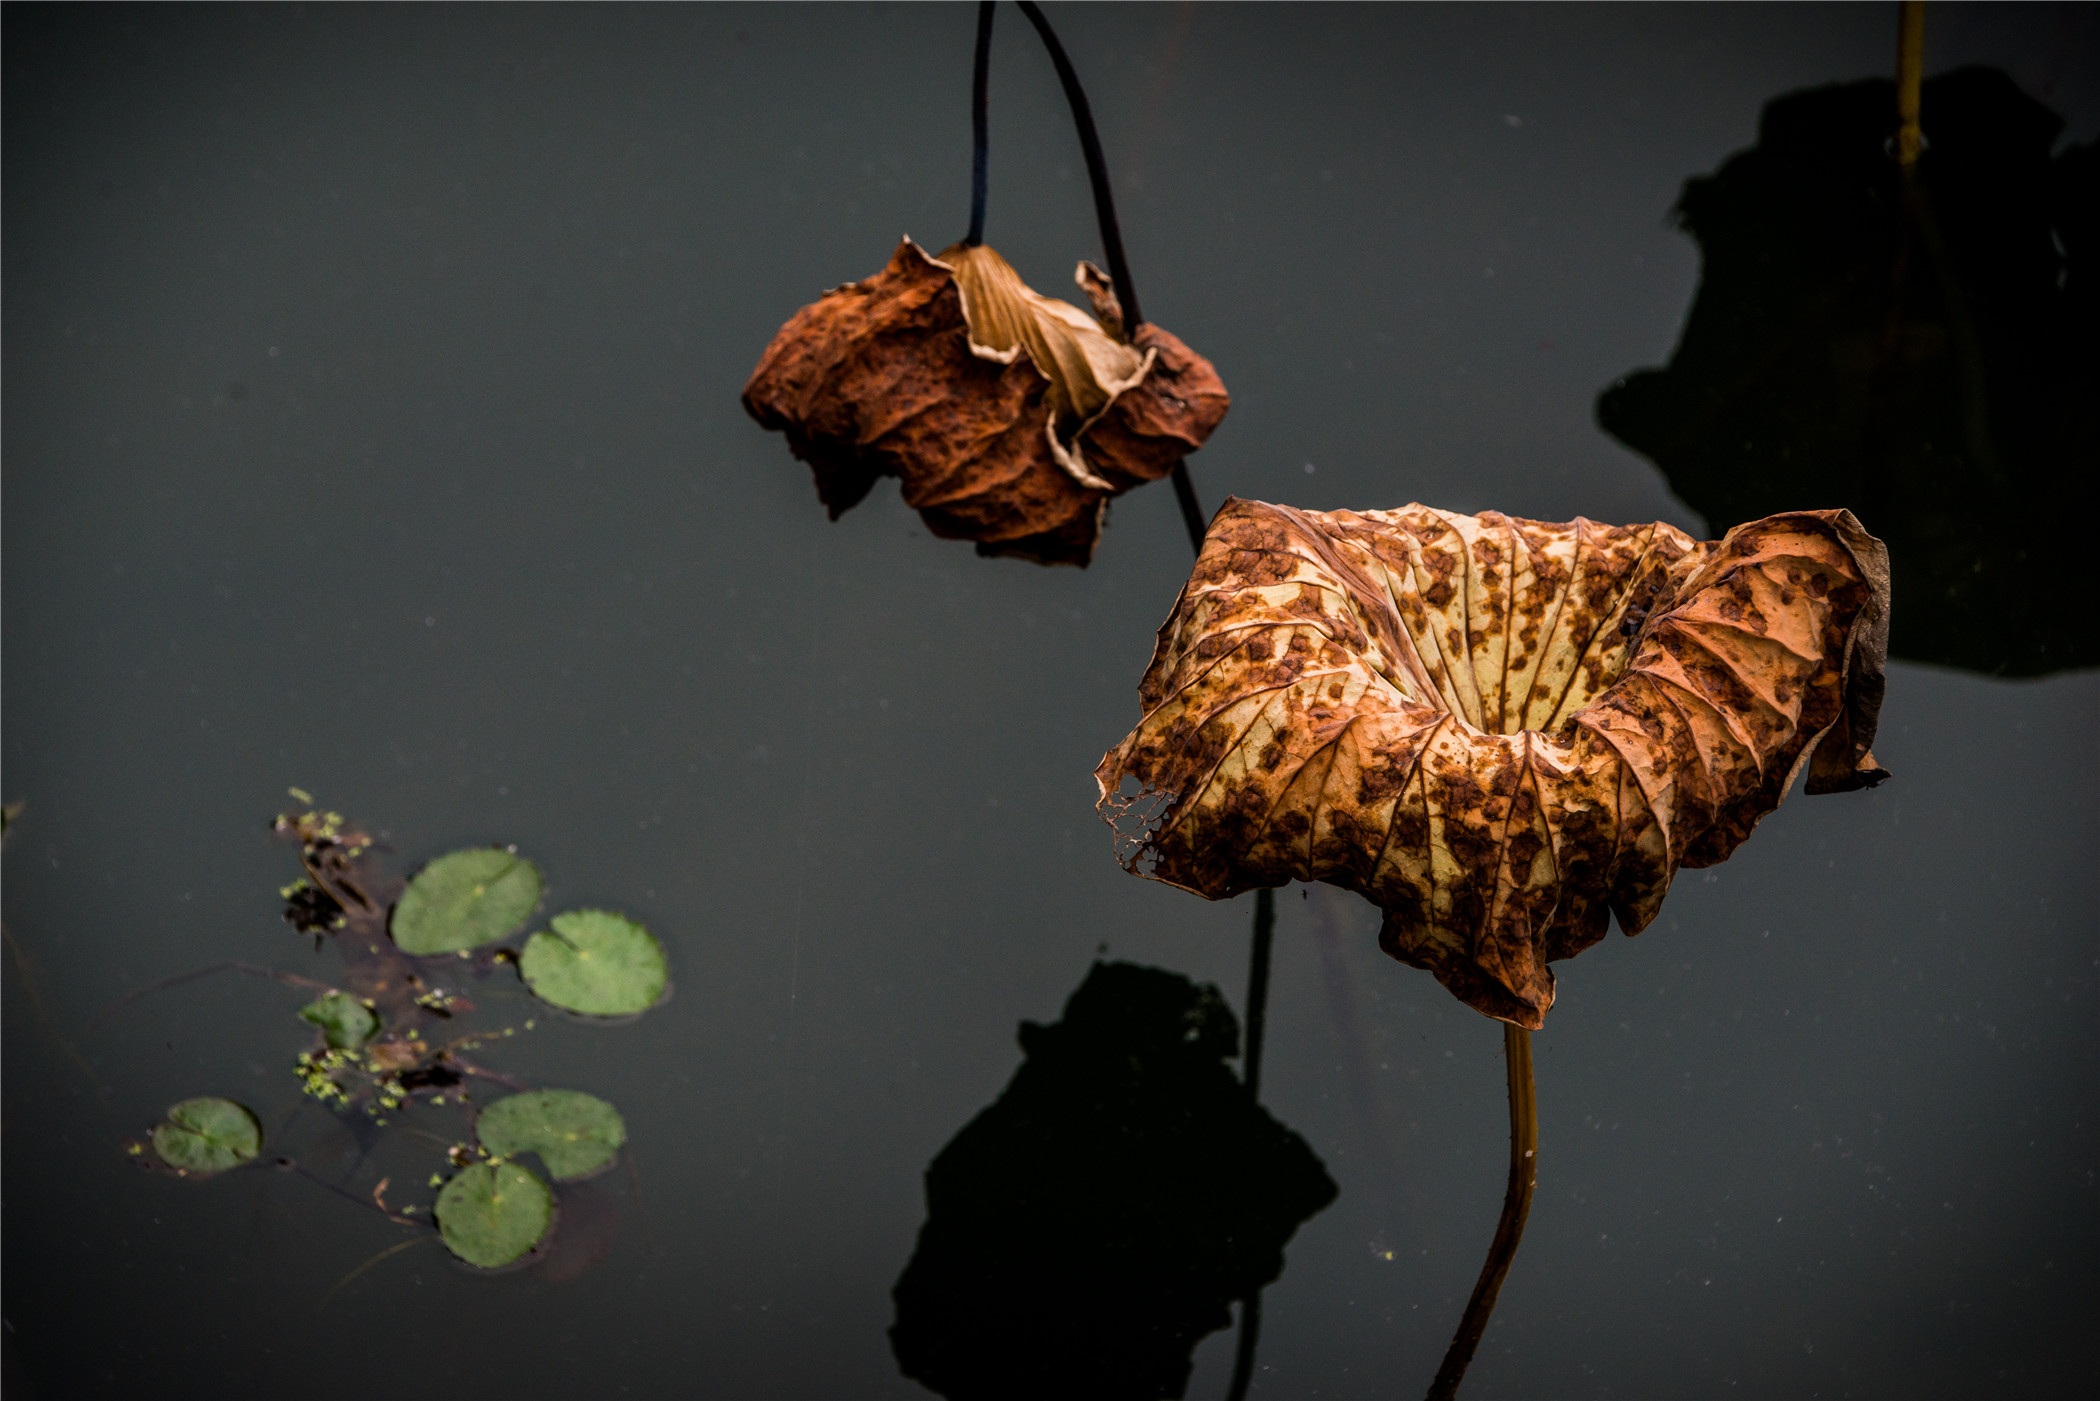
water, light, leaf, flower, insect, yellow, lighting, art, illustration, design, withered, lotus, light fixture, chandelier, screenshot, macro photography, focal